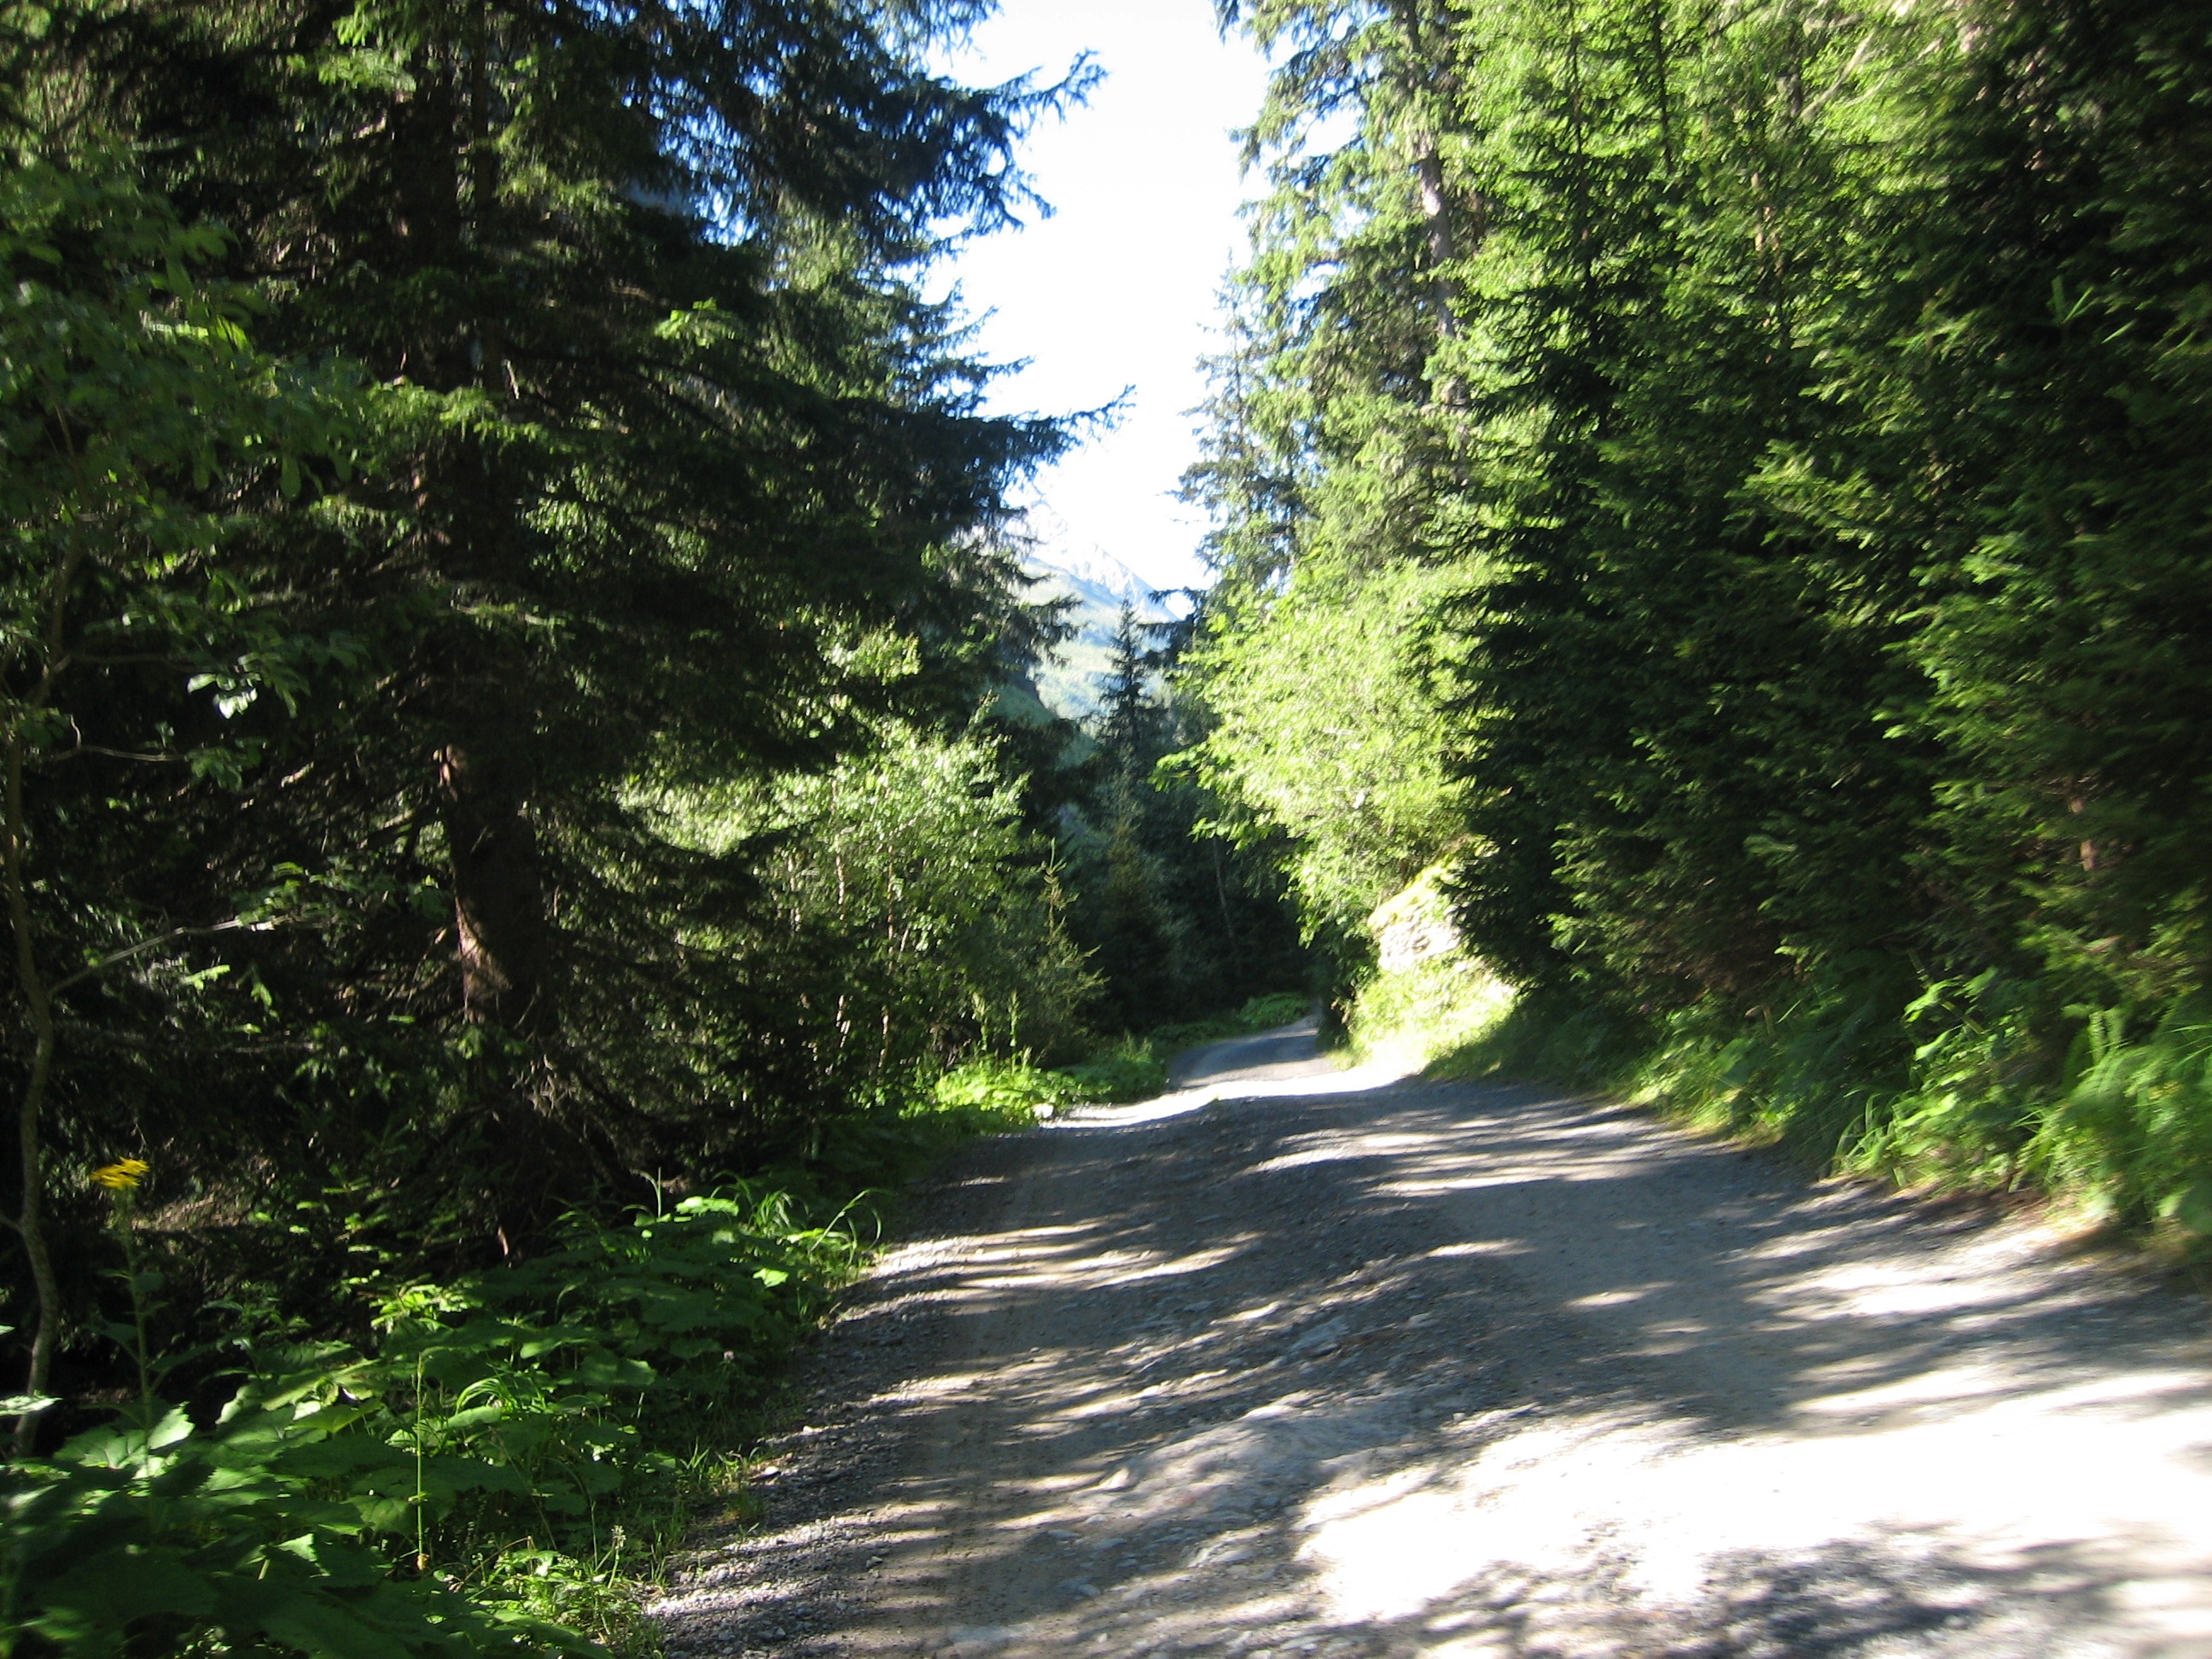
tree, nature, forest, wilderness, trail, meadow, stream, jungle, alpine, mountain landscape, rainforest, woodland, habitat, ecosystem, natural environment, temperate broadleaf and mixed forest